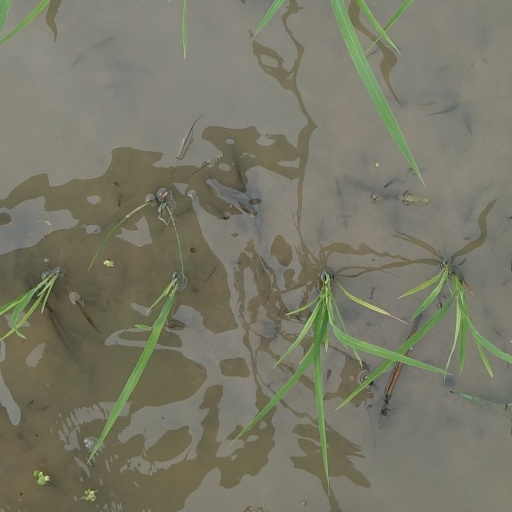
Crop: rice